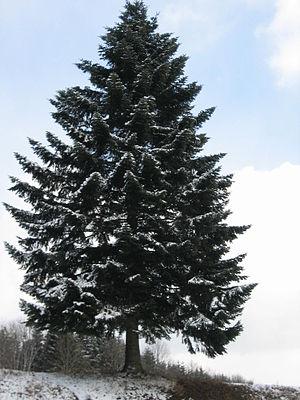
Répandise est un terme régional que l'on trouve dans les sources d'archive et qui désigne la forêt limitrophe de la chaume, c'est-à-dire le pâturage d'estive, dans les Vosges.